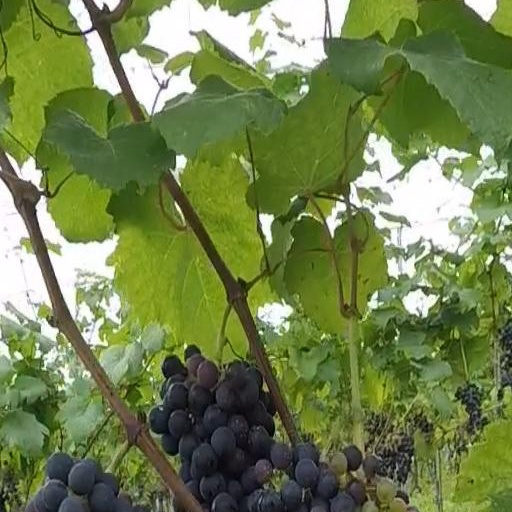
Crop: grape